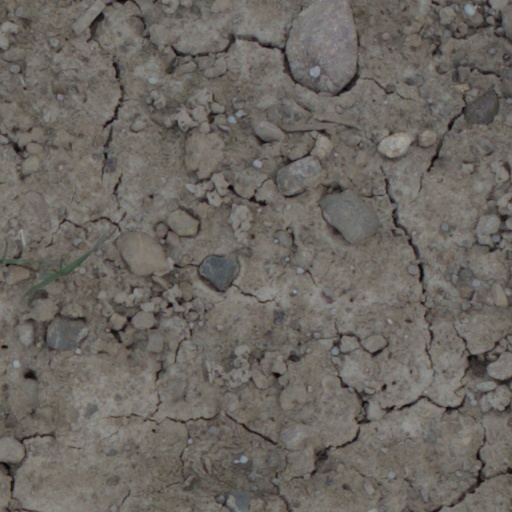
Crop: wheat